Şükrü Ersoy

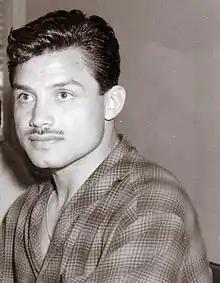

Şükrü Ersoy (born 14 January 1931) is a Turkish football goalkeeper who played for Turkey in the 1954 FIFA World Cup.